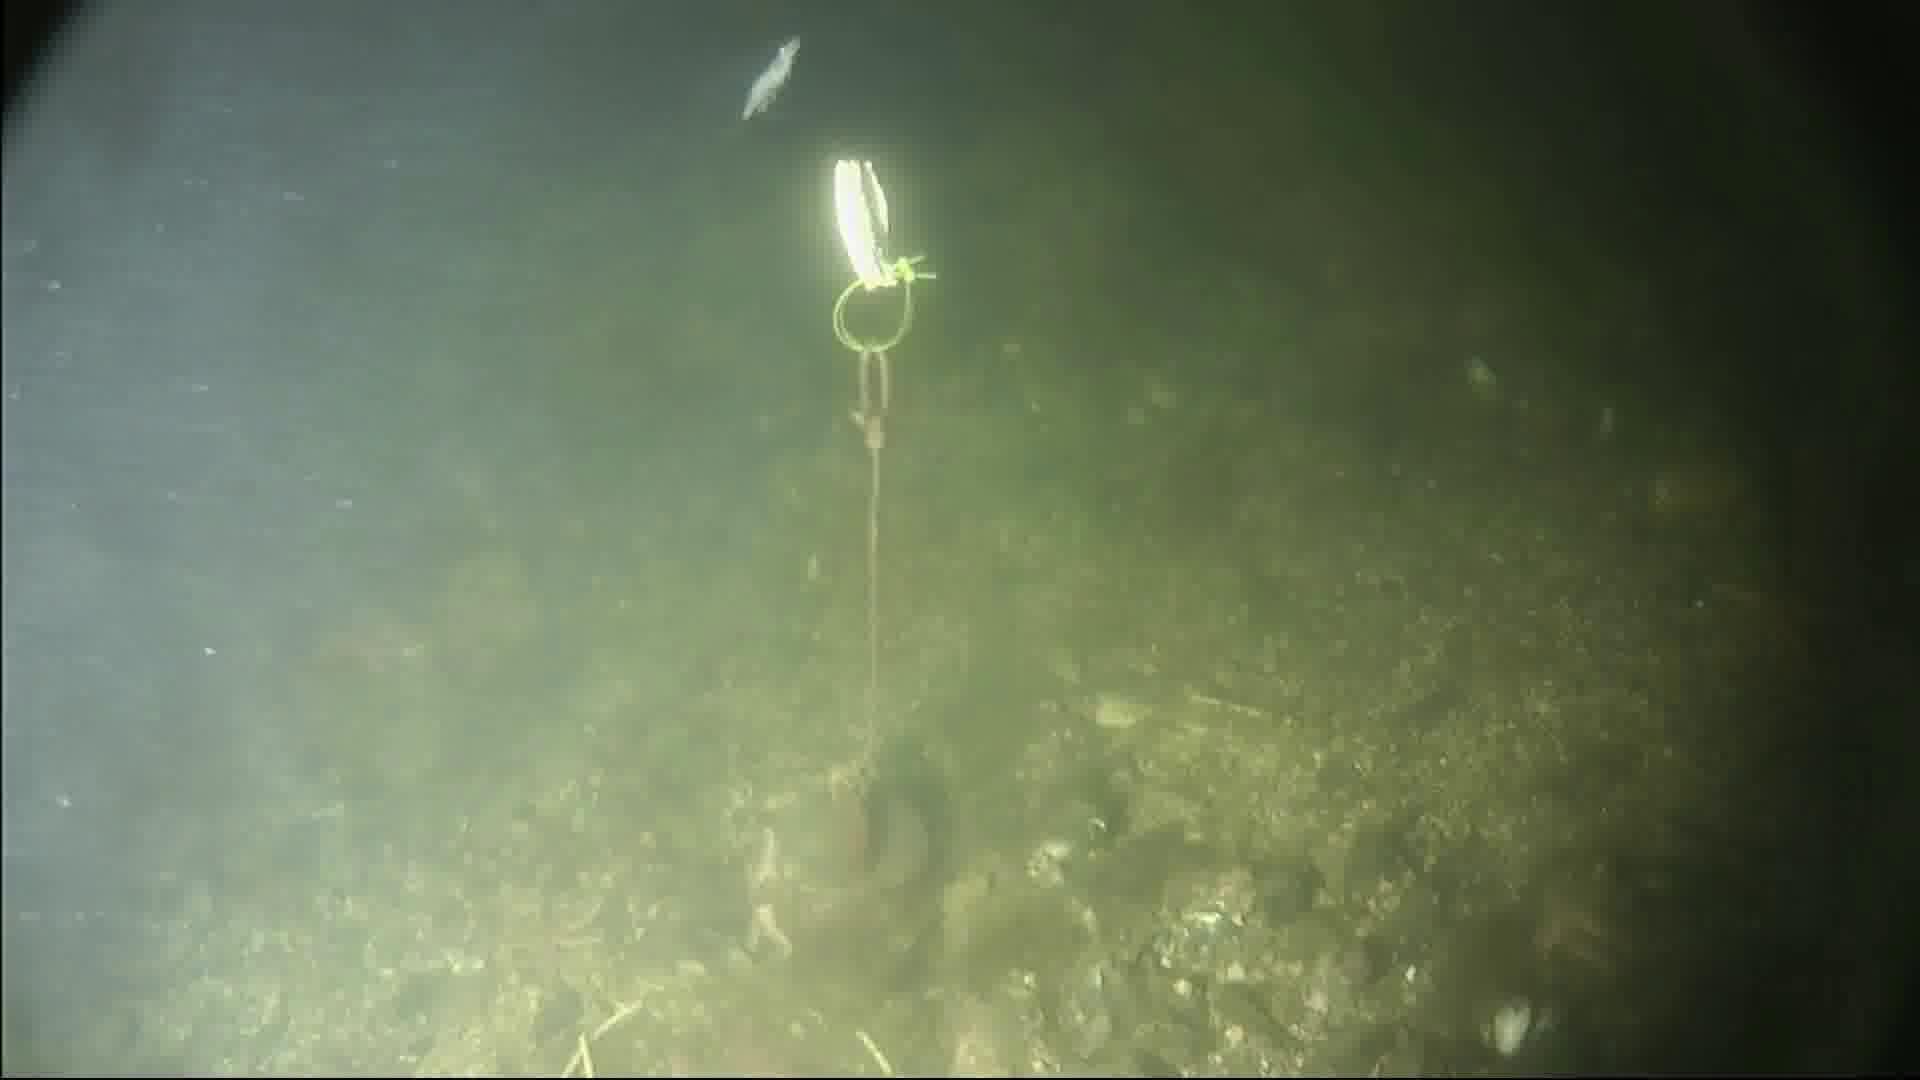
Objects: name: shrimp
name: starfish